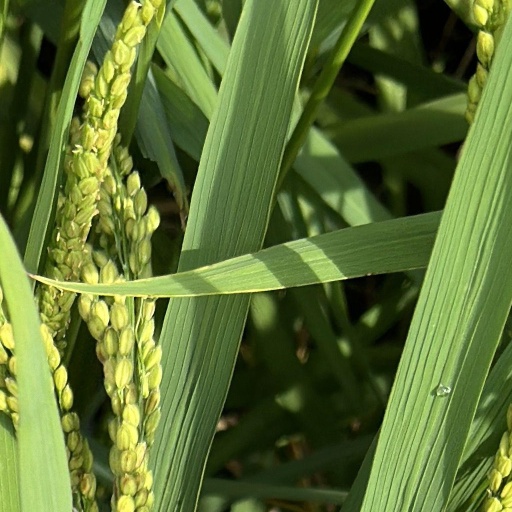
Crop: rice